Gershon Agron

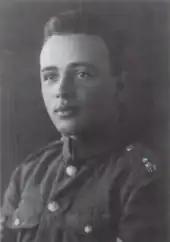
Agron in his Jewish Legionnaire uniform, 1918

Agron joined the Jewish Legion in April 1918, becoming a corporal and then sergeant during training in Windsor (Canada) and Plymouth (England). Within the Legion, he was part of the 40th Battalion of the Royal Fusiliers. In Canada, Agron – with Dov Yosef, Louis Fischer, and the Brainin brothers – took charge of recruitment for the Legion, enlisting, among others, David Ben-Gurion. Agron was "hand-picked from the beginning" to be the spokesman of the American Jews, and his progress was of import to Zionist Organization of America (ZOA) officials. Jewish writer Moses Z. Frank noted, when meeting recruits in Montreal, "Gershon Agronsky and Louis Fischer stood out among all the other volunteers." Meeting prominent Zionists in London and being surrounded by other young men sharing his Palestine-based cause uplifted Agron and invigorated his belief in Zionism, particularly American Zionism. During his visits to London, he became a public speaker on Zionism; he was demoted twice for going AWOL to make such addresses, being reduced to the rank of private.